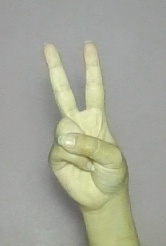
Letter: taa